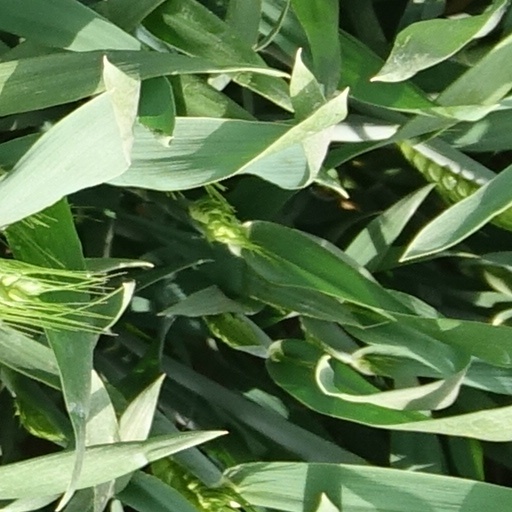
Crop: wheat